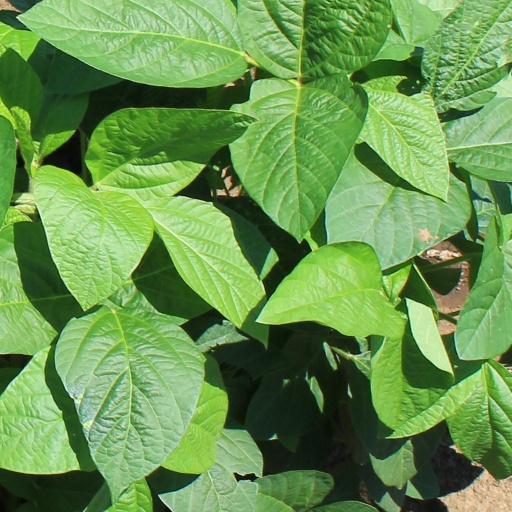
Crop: soybean